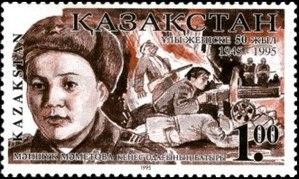
Manchouk "Mansia" Jiengalievna Mametova était une mitrailleuse de la 100ᵉ Brigade de Tirailleurs de la 21ᵉ Division de la Garde d’infanterie, 3e armée de choc sur le Front de Kalinine au cours de la Seconde Guerre mondiale. Elle est devenue la première femme Kazakh à recevoir le titre de Héroïne de l'Union soviétique le 1ᵉʳ mars 1944.